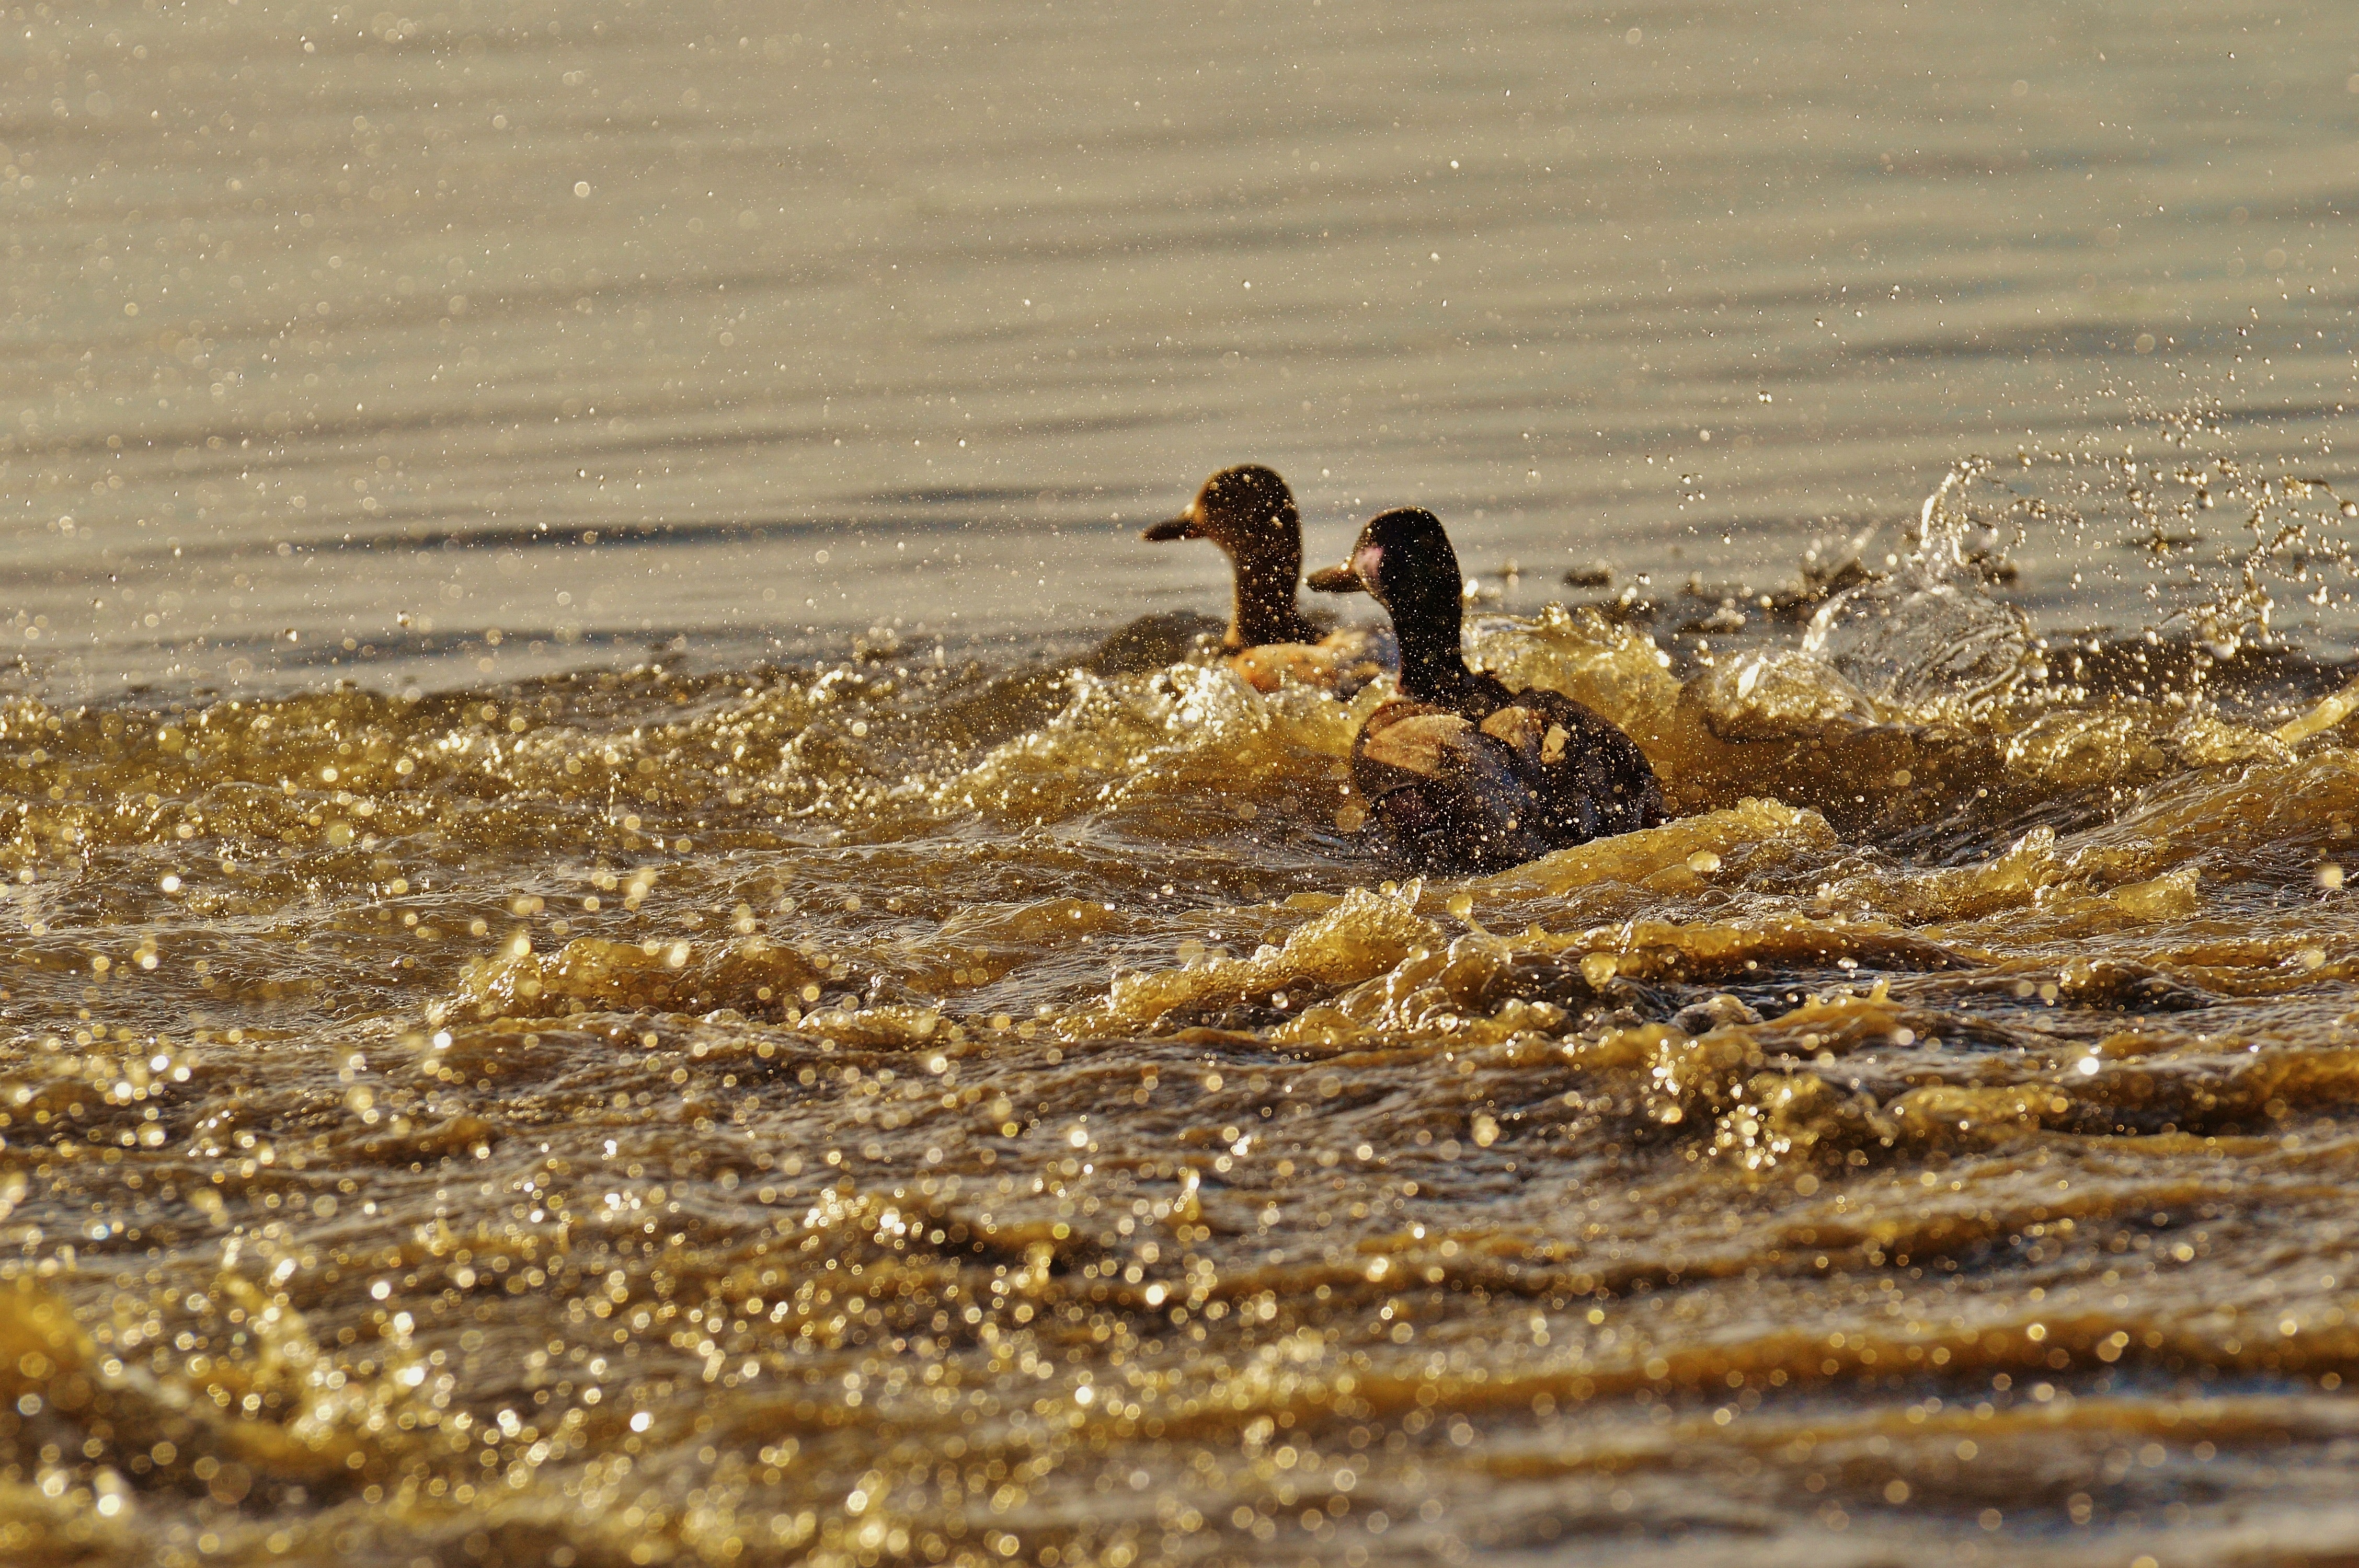
bird, duck, water bird, ducks, geese and swans, waterfowl, water, wave, beak, mallard, wildlife, goose